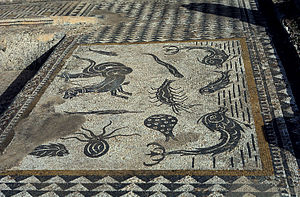
Volubilis
Mosaik med havuhyrer
Volubilis er en romersk ruinby i Marokko, beliggende nær byen Meknes mellem Fez og Rabat. Volubilis er den bedst bevarede romerske by i denne del af Nordafrika, og blev af den grund opført på UNESCOs verdensarvliste i 1997.